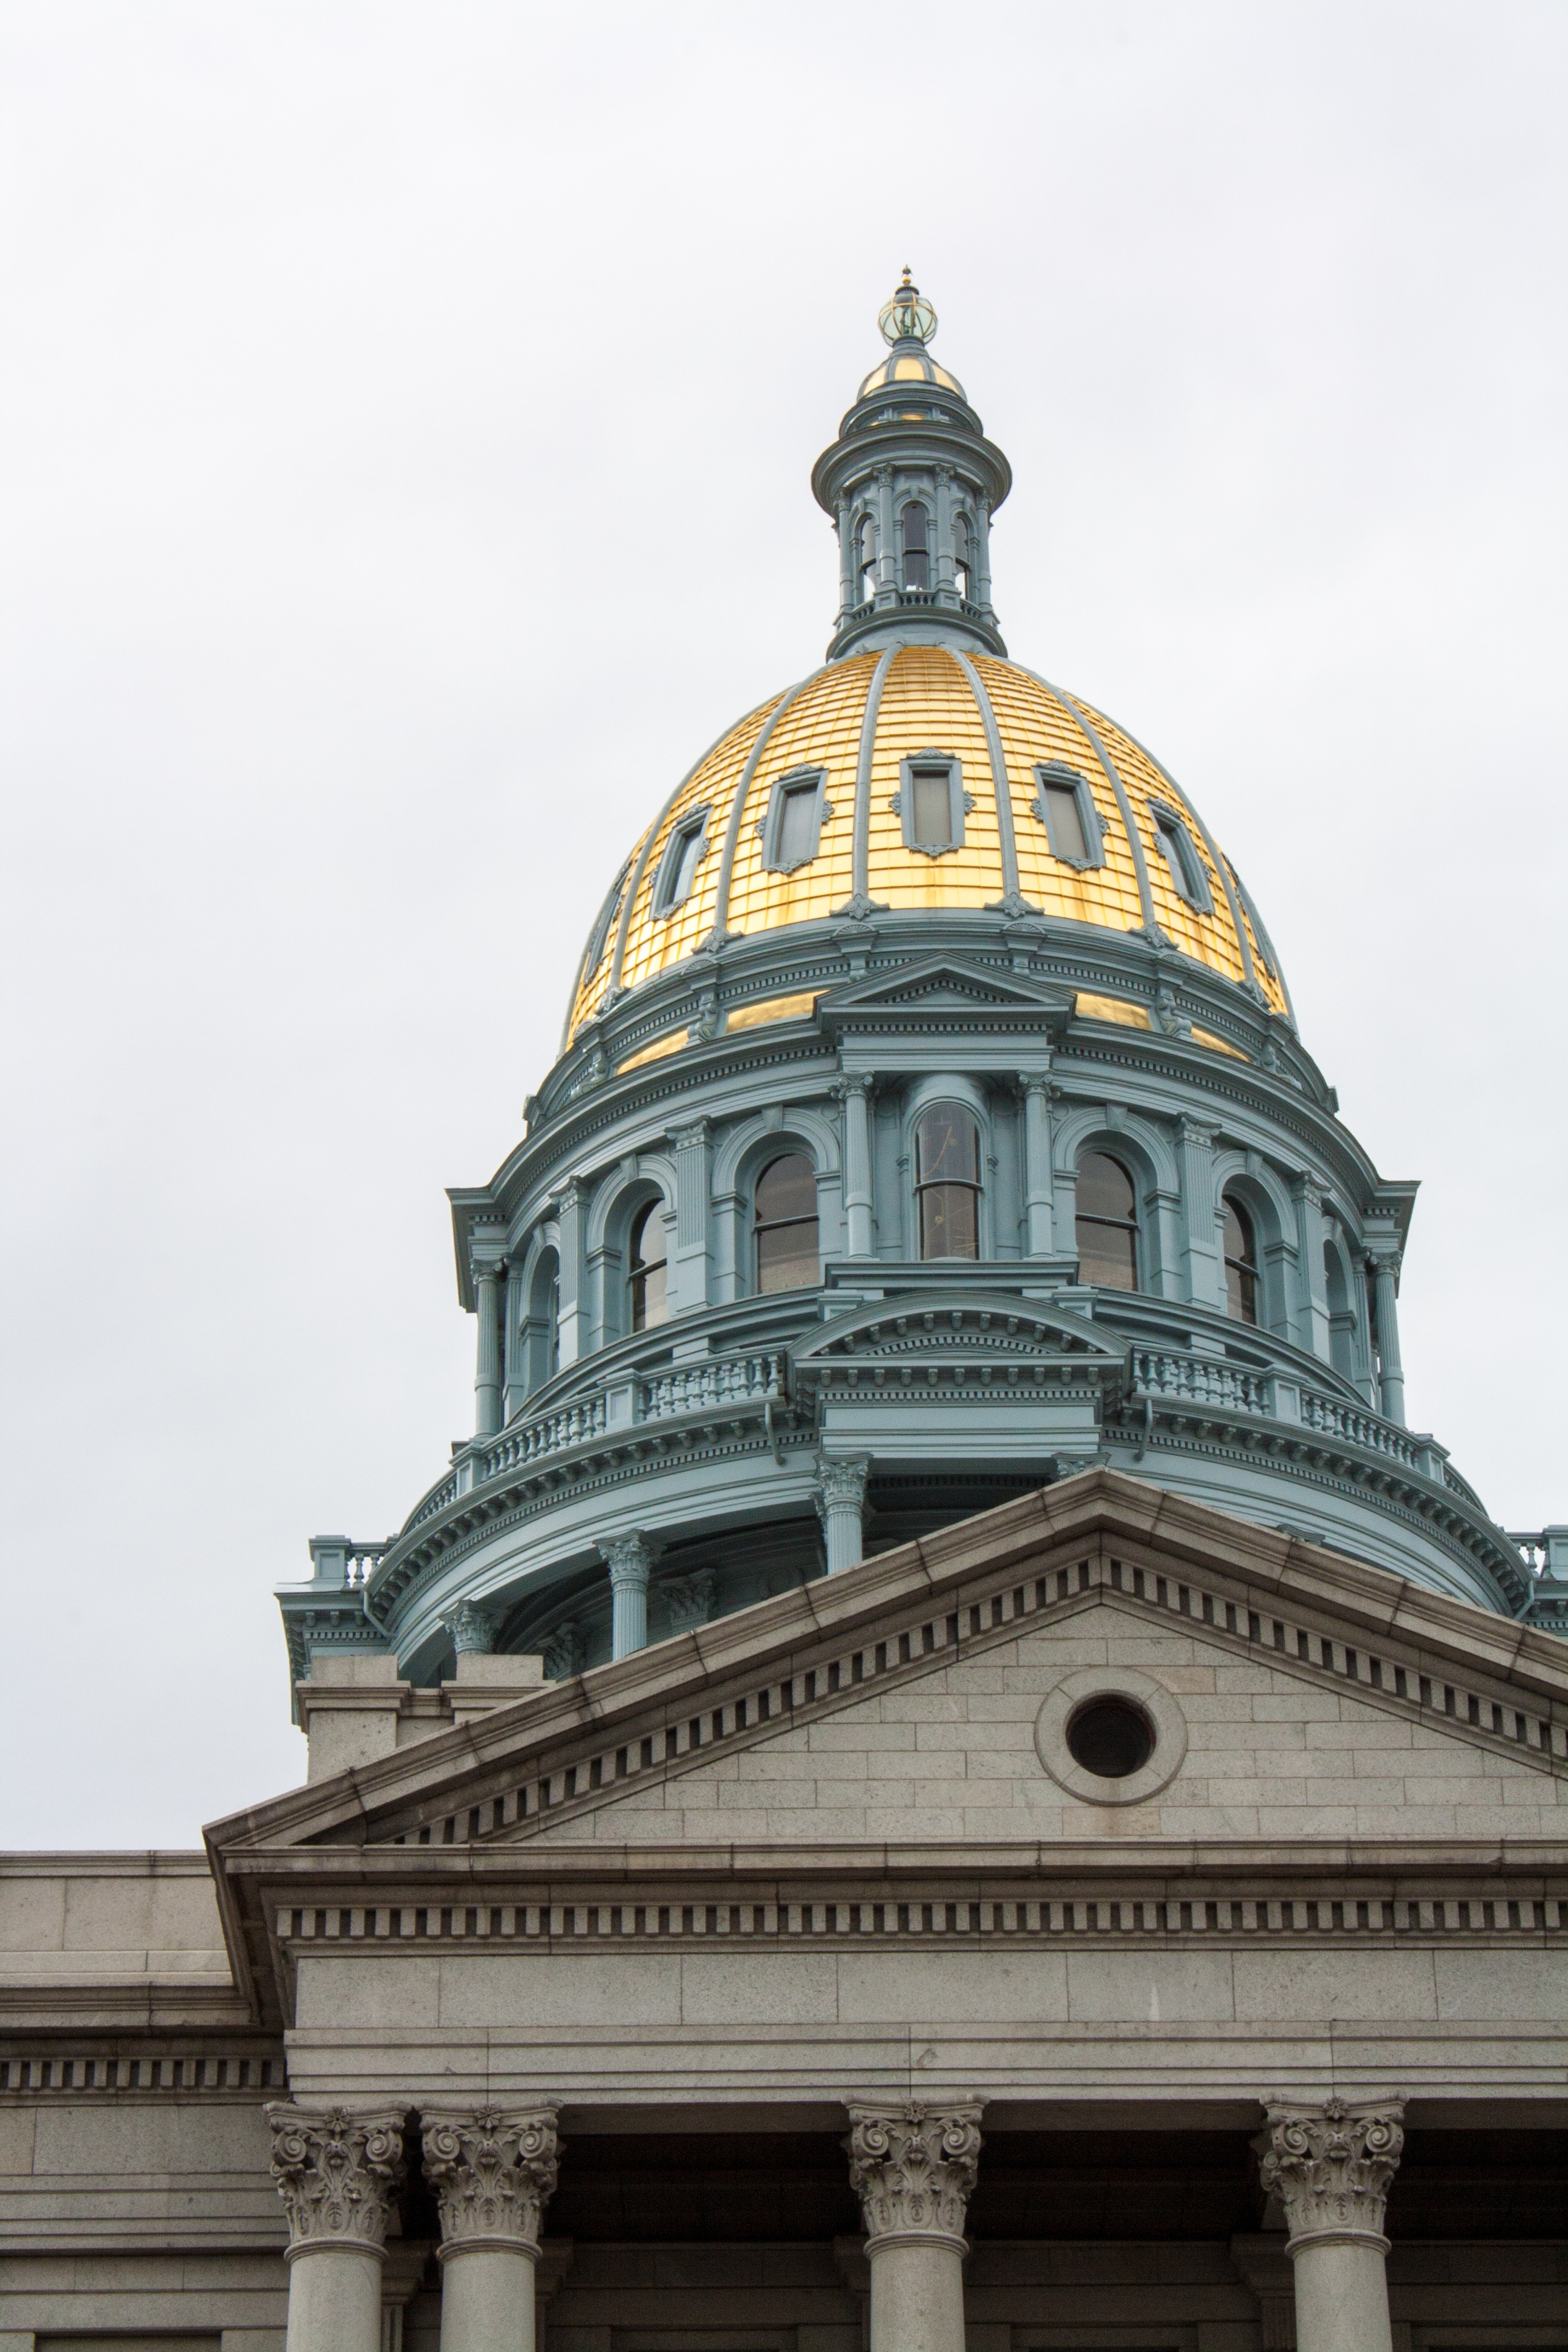
architecture, building, city, urban, downtown, america, landmark, facade, cathedral, place of worship, capital, gold, colorado, synagogue, government, basilica, dome, capitol, denver, denver colorado, cap hill